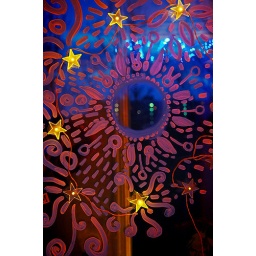
The art on the window in the kitchen